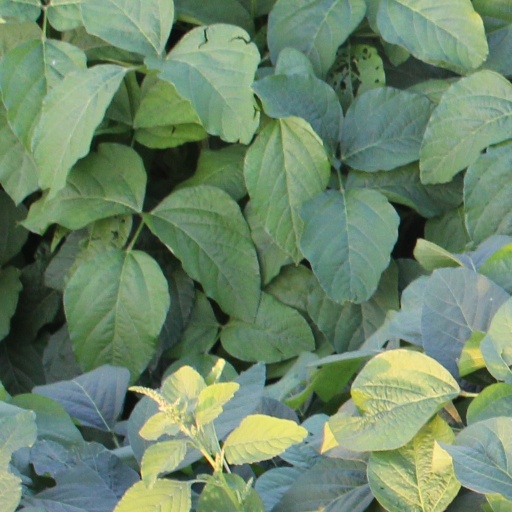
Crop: soybean